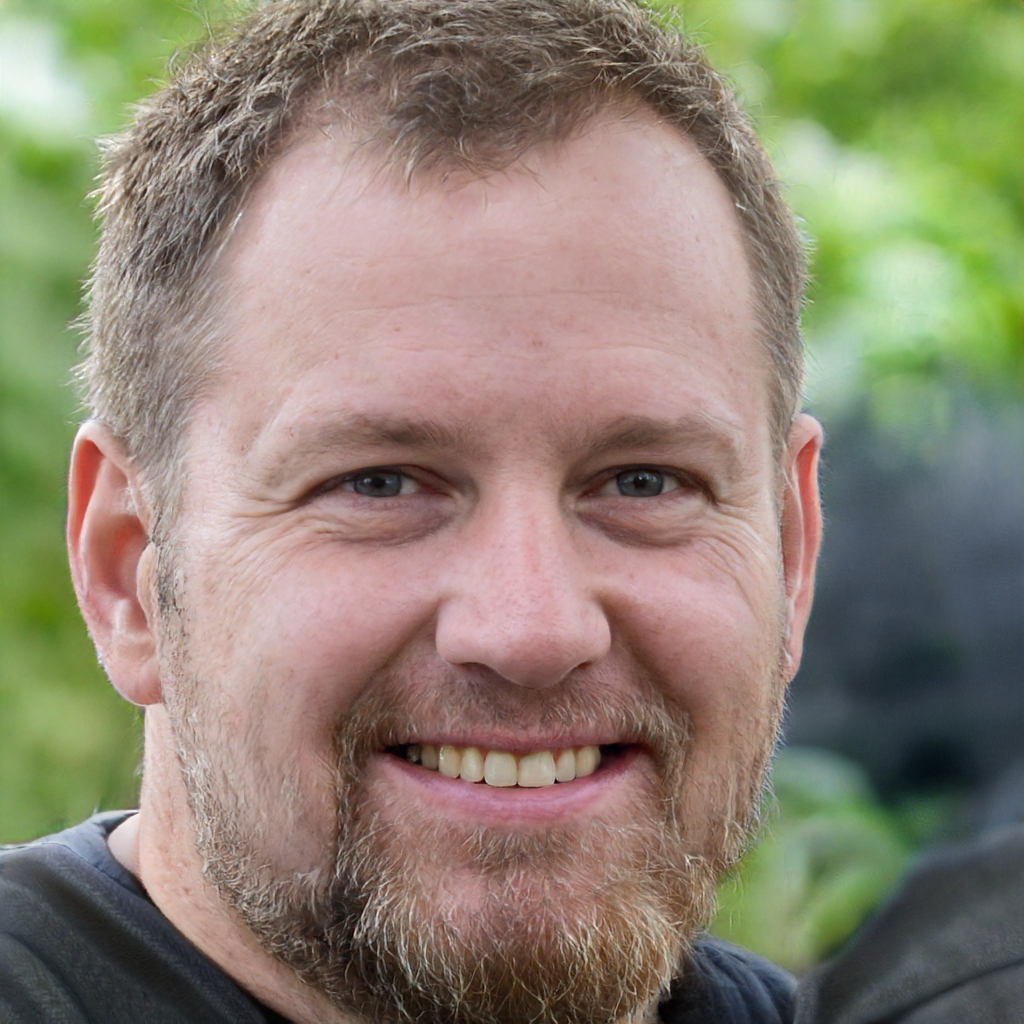
Gender: Male